Dennis Frederiksen

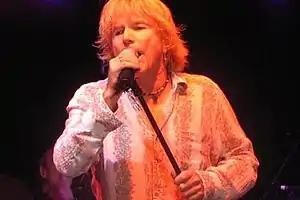

Dennis Hardy "Fergie" Frederiksen (May 15, 1951 – January 18, 2014) was an American rock singer best known as the former lead singer of Trillion, Angel, LeRoux and Toto, as well as providing backing vocals for Survivor. He contributed to hit singles in three consecutive years, all with different bands: Survivor's "American Heartbeat" in 1982, LeRoux's "Carrie's Gone" in 1983 and Toto's "Stranger in Town" in 1984.